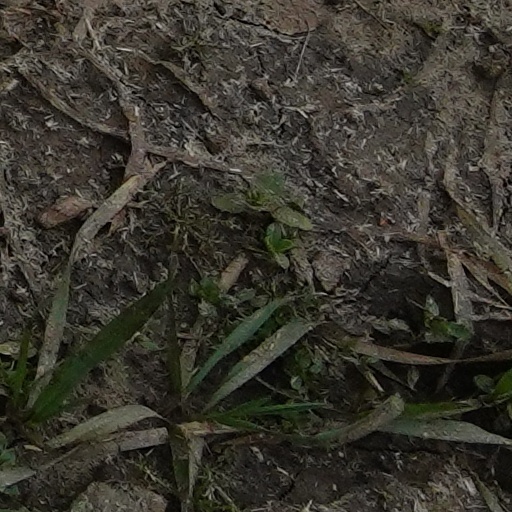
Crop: wheat